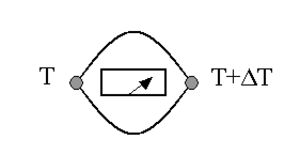
L’effet Seebeck est un effet thermoélectrique, découvert par le physicien allemand Thomas Johann Seebeck en 1821. Celui-ci remarqua que l'aiguille d'une boussole est déviée lorsqu’elle est placée entre deux conducteurs de natures différentes et dont les jonctions ne sont pas à la même température T.